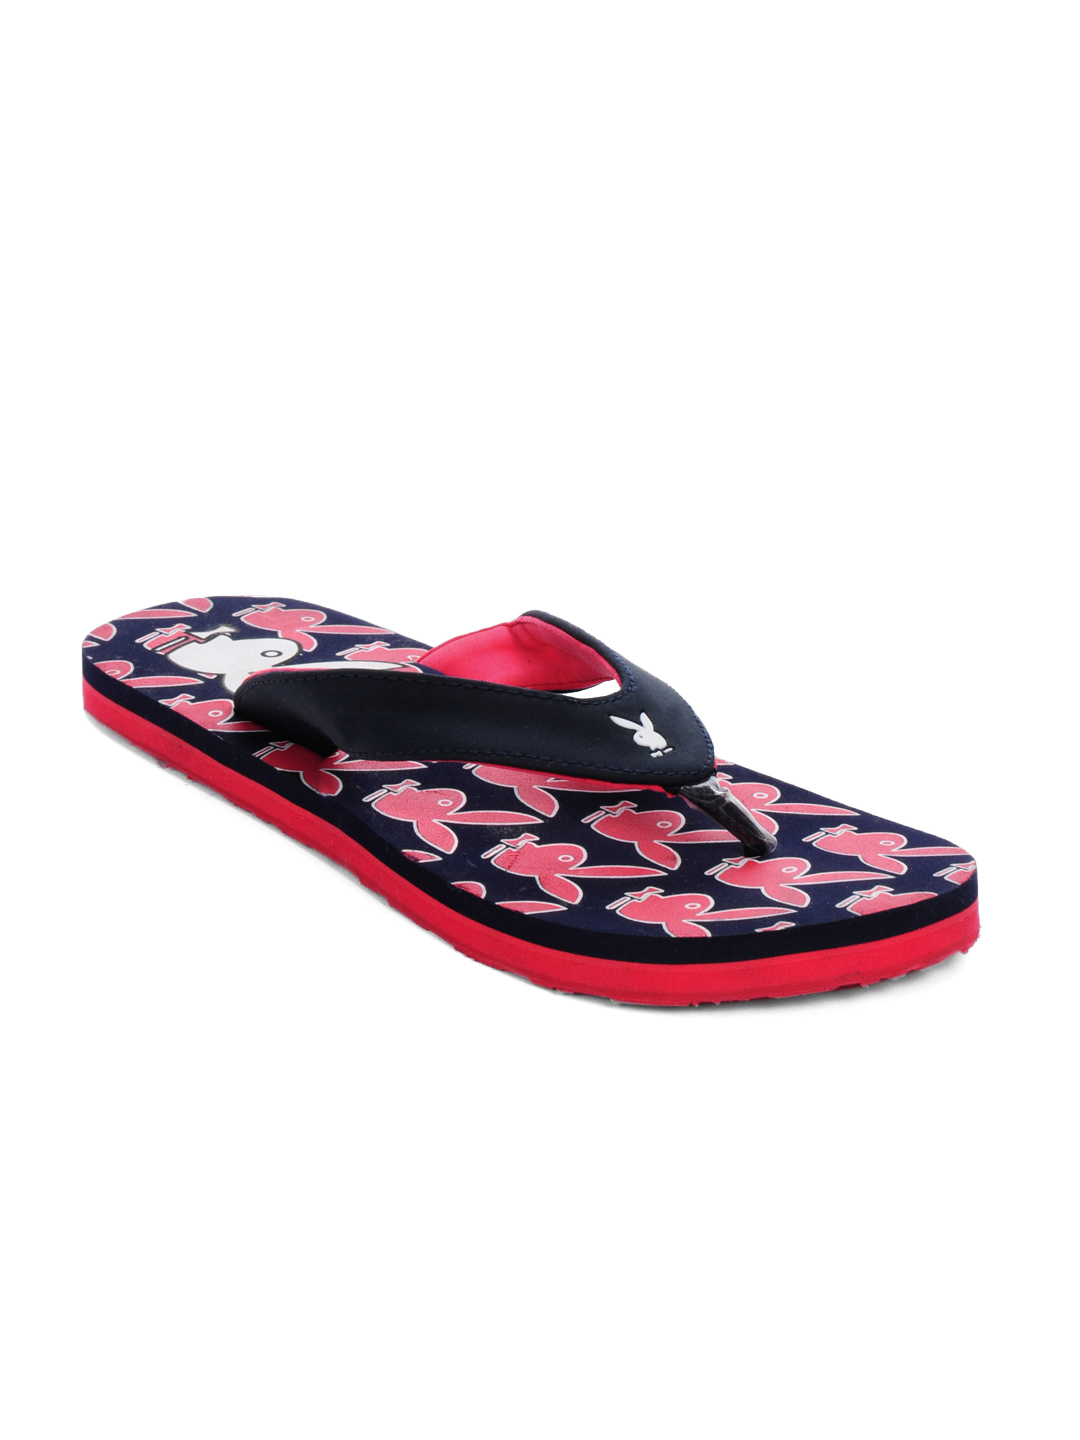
Playboy Men Navy Blue Casual Flip Flops
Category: Footwear / Flip Flops / Flip Flops
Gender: Men
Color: Navy Blue
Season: Fall 2012
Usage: Casual